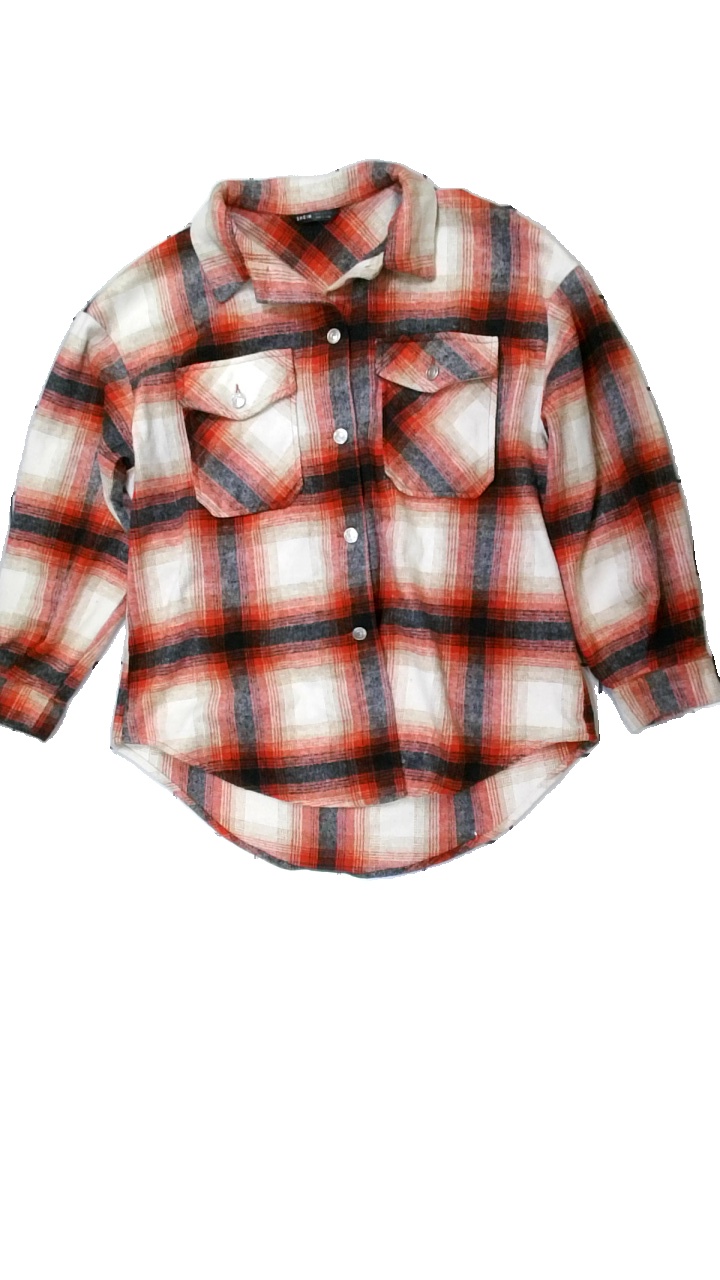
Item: Jacket (Ladies)
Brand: Shein
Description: rutig jacka
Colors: Grey, Red, White
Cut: Regular
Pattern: Checkered print
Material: ?
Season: All
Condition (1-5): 5
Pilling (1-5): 5
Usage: Reuse
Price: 50-100